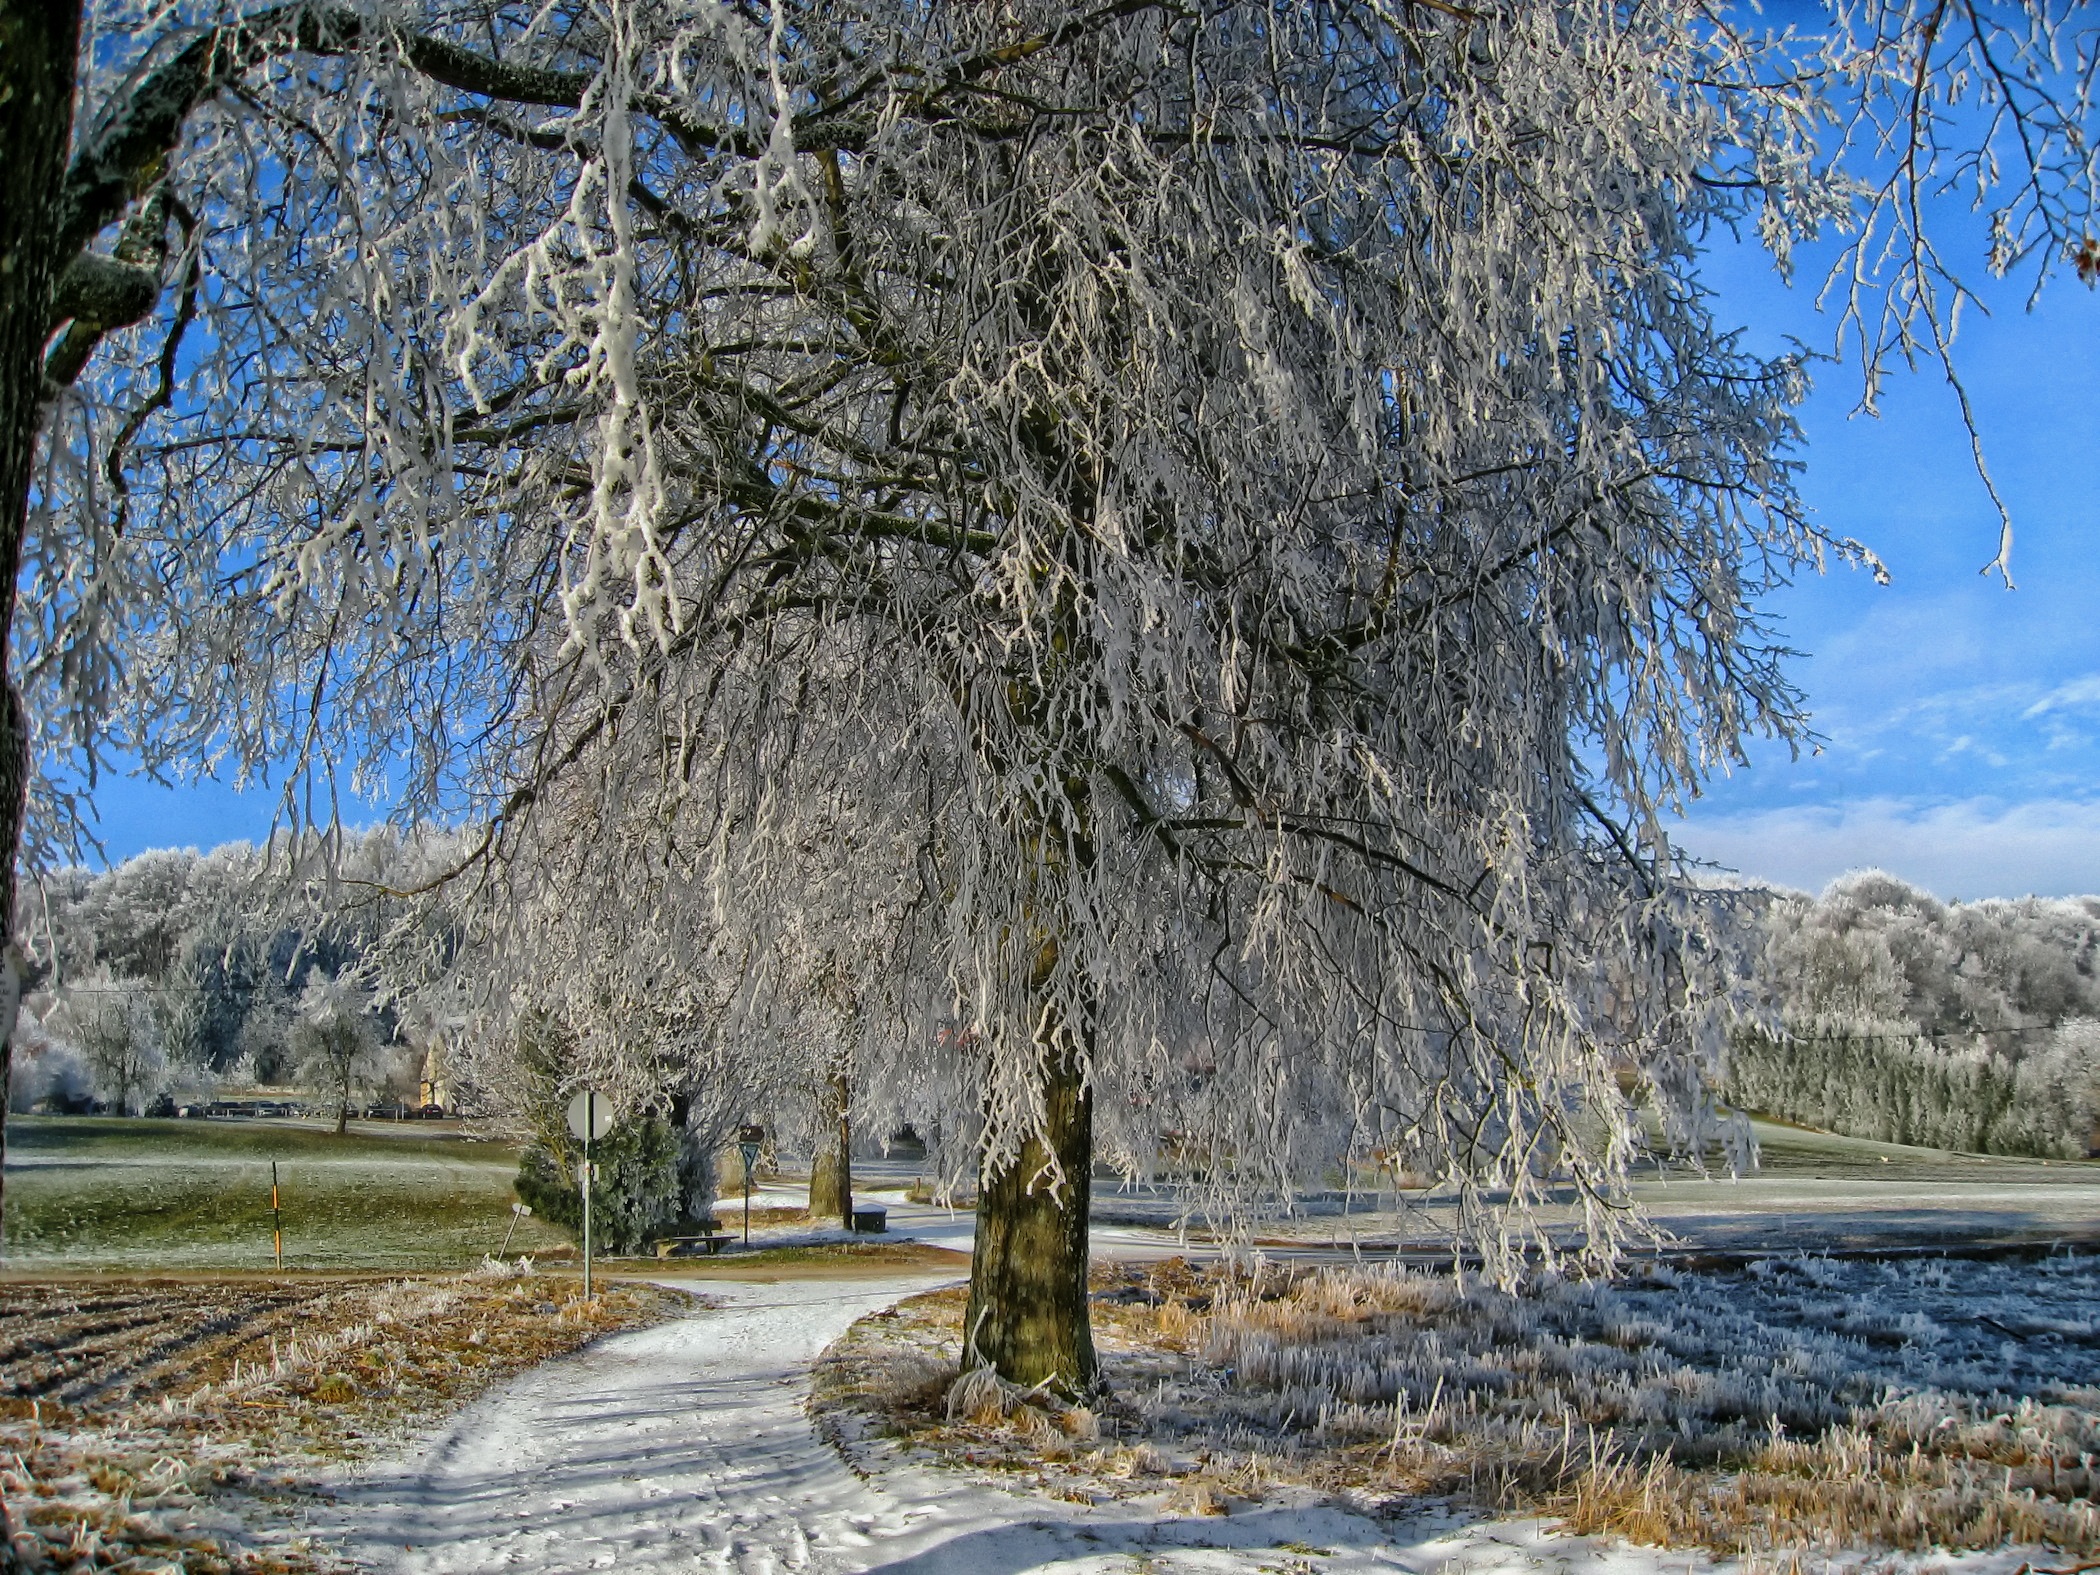
landscape, tree, nature, forest, branch, snow, winter, plant, road, countryside, flower, frost, rural, scenic, autumn, weather, season, trees, outside, hdr, fields, germany, bavaria, woodland, woody plant